Yeomen Warders

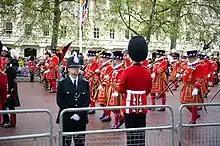
Yeoman Warders wearing their Tudor State Dress in the Coronation Procession of King Charles III and Queen Camilla, 6 May 2023.

The Yeomen Warders normally wear an "undress" uniform of dark blue with red trimmings. For senior warders from "serjeant" up, the upper edges of the "undress" uniform's red collar and cuffs are trimmed with gold braid. When the sovereign visits the Tower, or the warders are on duty at a state occasion, they wear red and gold uniforms similar to those of the Yeomen of the Guard. These uniforms are referred to by the Yeoman Warders as the "Tudor State Dress".